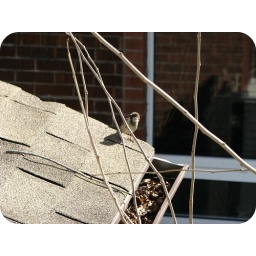
dan's window near his bed doesn't have a screen, so i can take pictures like this :)